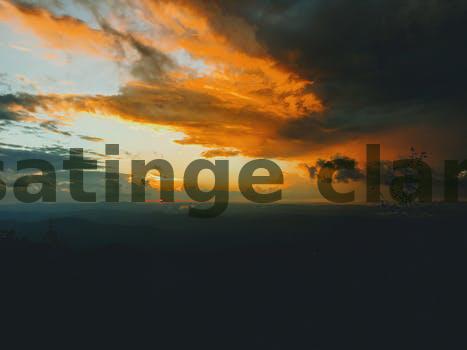
Label: Watermark